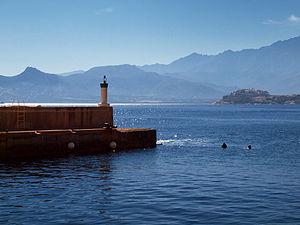
Calvi (Corse) - Vue depuis la STARESO
Calvi est une commune française située dans la circonscription départementale de la Haute-Corse et le territoire de la collectivité de Corse. Bâtie dans le golfe du même nom, elle se trouve au nord-ouest de l'île et constitue avec l'Île-Rousse l'une des deux agglomérations majeures de Balagne.